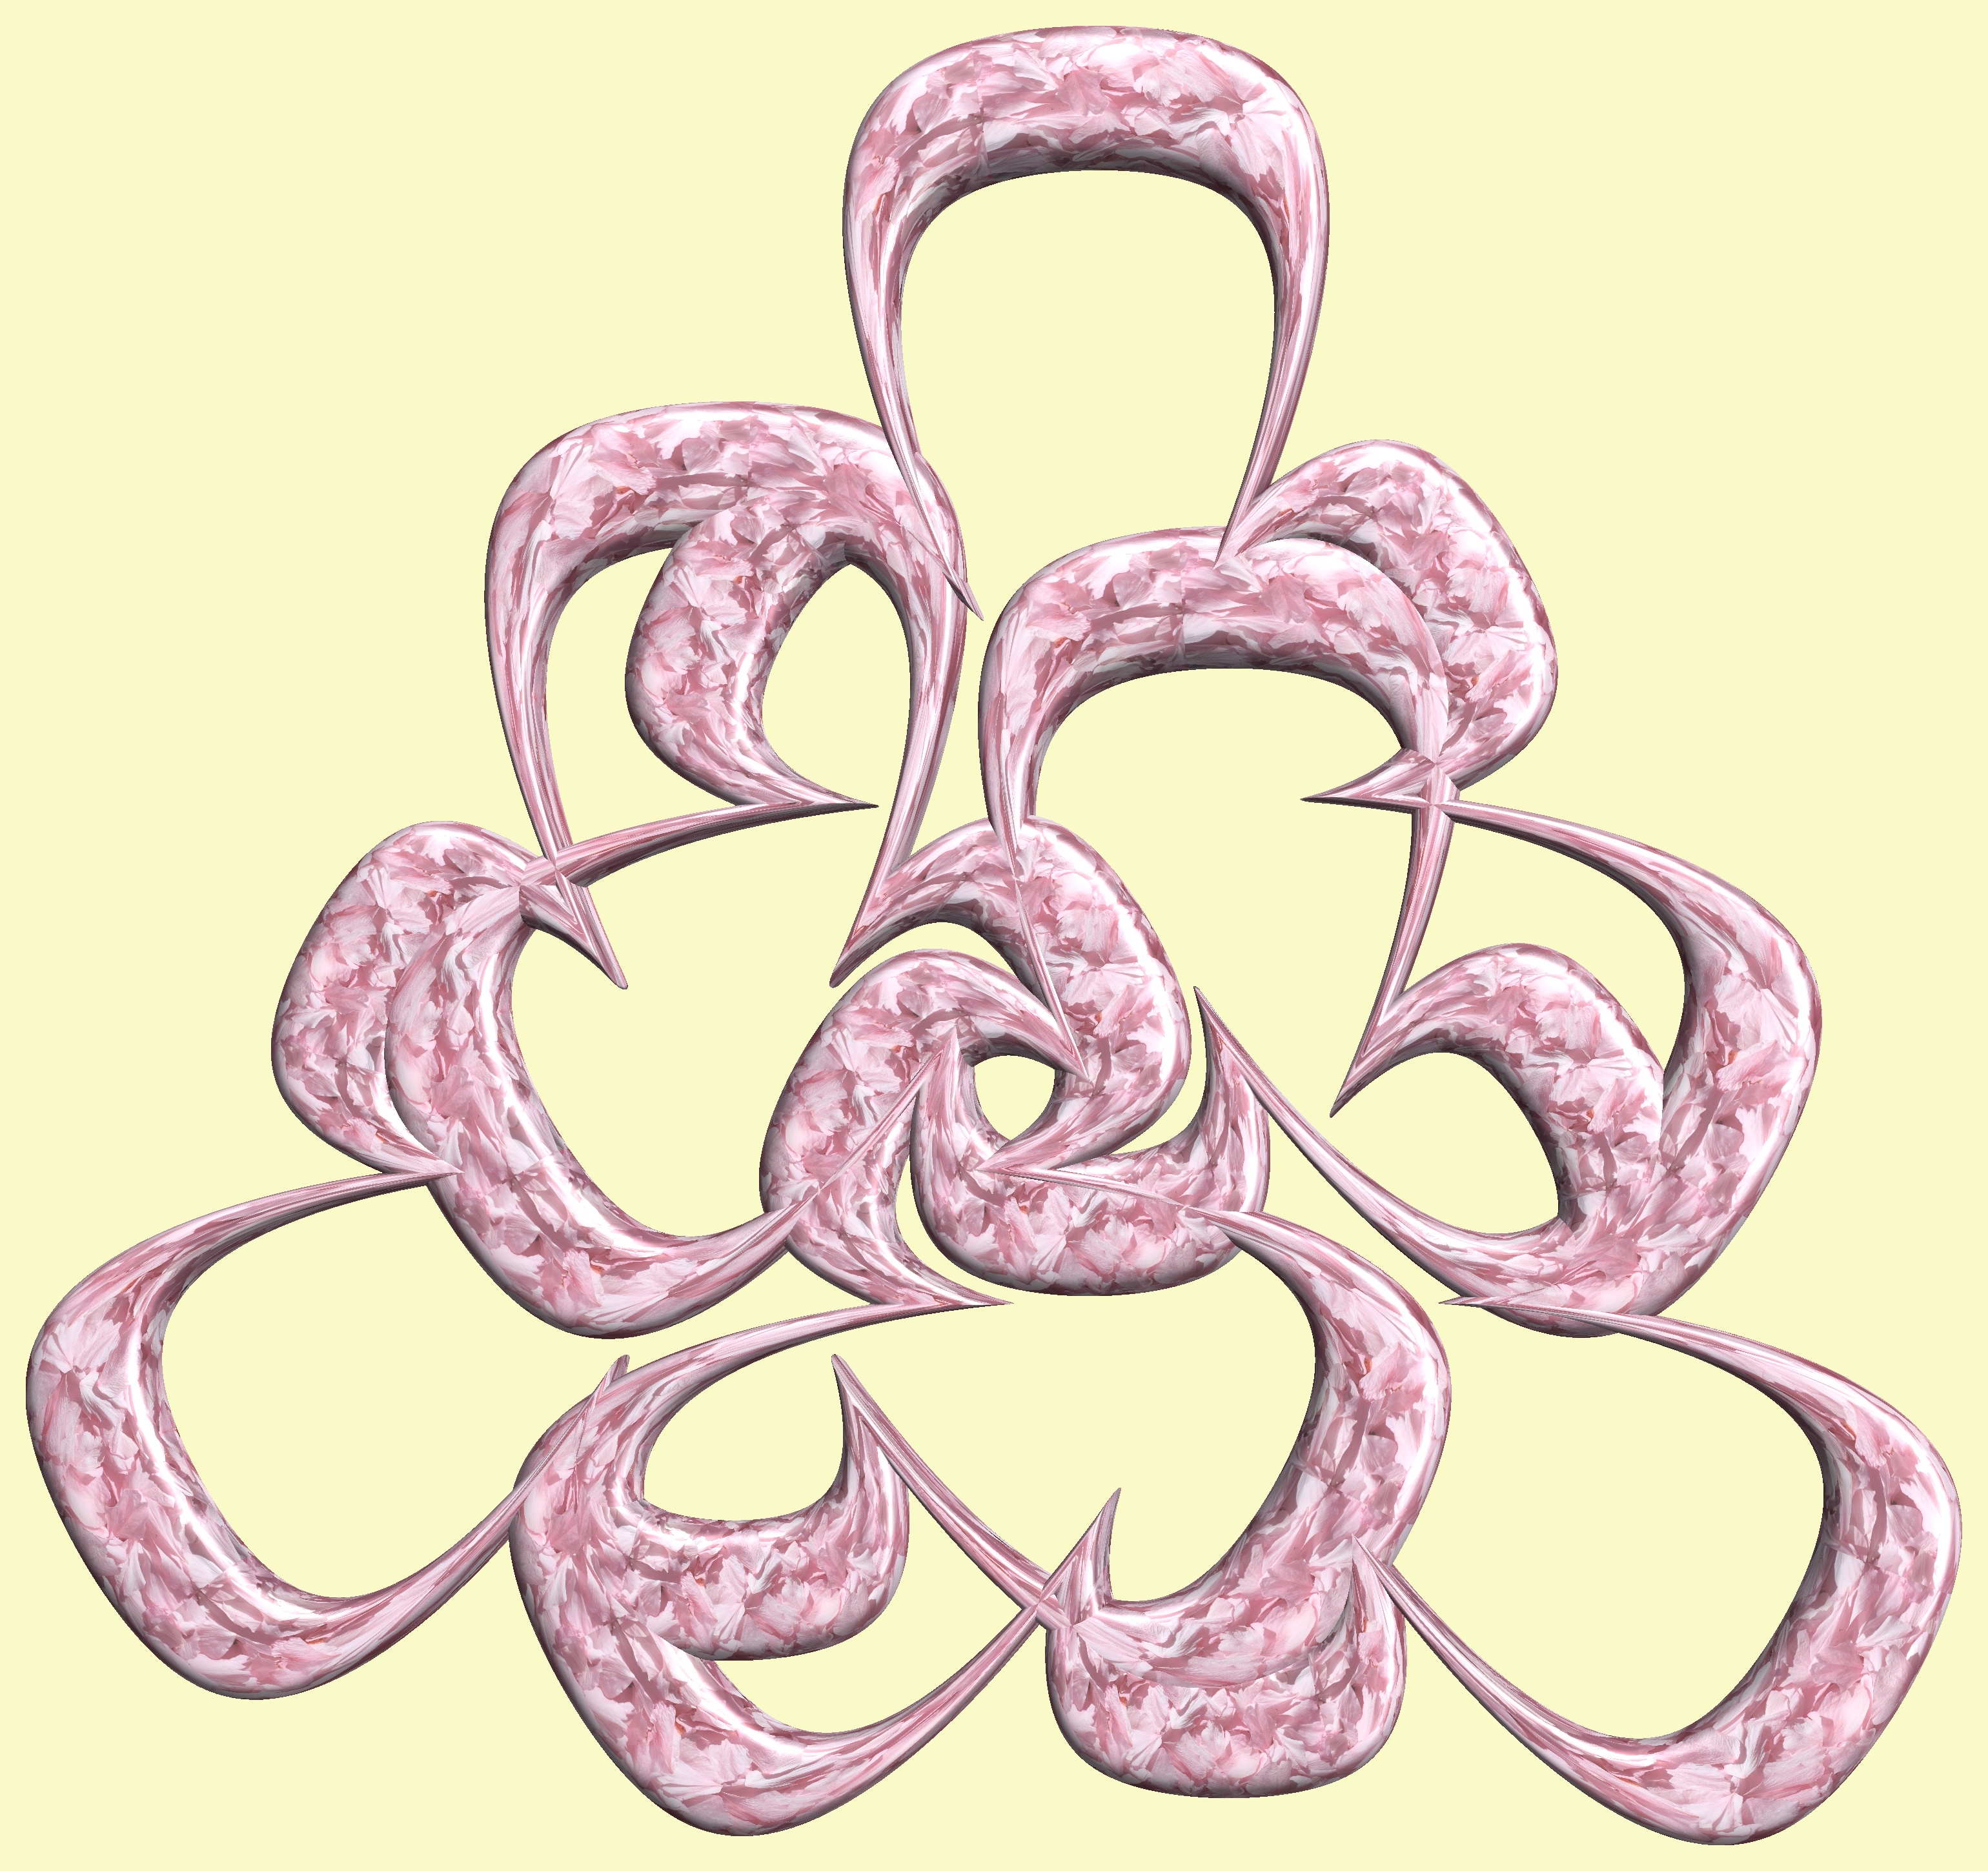
structure, texture, heart, pattern, pink, circle, font, figure, sketch, drawing, illustration, design, symmetry, 3d, graphic, organ, torus, mathematica, cg, parametricplot3d, code, program, algorithm, abstruct, mapping, cartoon